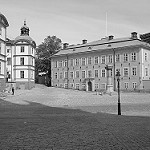
Label: B & W